2011 LSU vs. Alabama football game

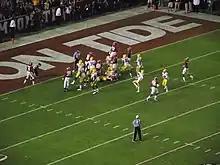
Drew Alleman after he kicked his 19-yard field goal to tie the game at 3–3.

After a ten-yard gain by Richardson to start the quarter, Alabama lost a total of seven yards on consecutive plays and a McCarron incompletion on third down set up a third long field goal attempt. This time the 49-yard attempt from Jeremy Shelley was blocked by Bennie Logan and recovered by Eric Reid who returned it to the Alabama 48. On this LSU possession, Jordan Jefferson took over as the Tigers' quarterback, and LSU gained a first down on a six-yard Michael Ford run and a pair of short runs by Ware. However, the drive stalled again and Wing was forced to punt for LSU.